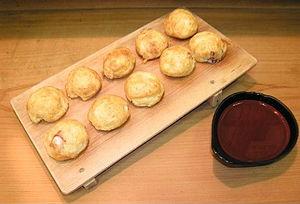
Le takoyaki est un mets de la cuisine japonaise classé dans les konamon et une spécialité d'Ōsaka, se présentant sous forme de boulettes de pâte, semblable à la pâte à crêpe, contenant des morceaux de poulpe, cuites en moule, comme les gaufres. Ils sont généralement vendus par 6 ou 10, 12 ou plus dans une barquette en plastique.